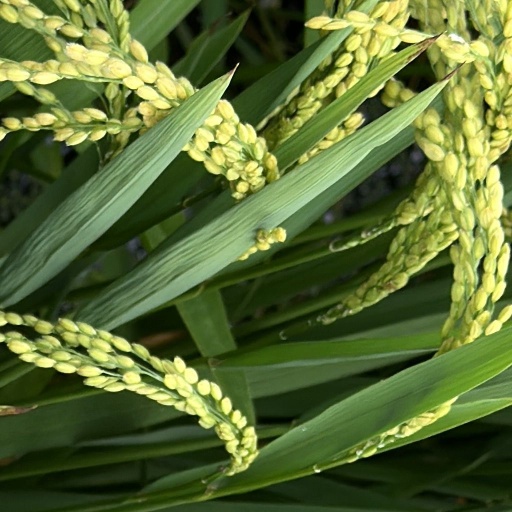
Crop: rice